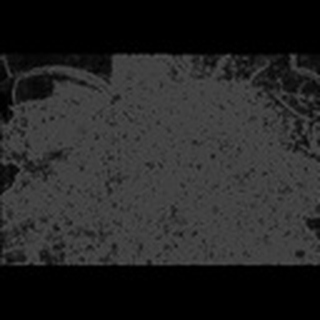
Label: cotton_powdery_mildew